Al Reem Biosphere Reserve

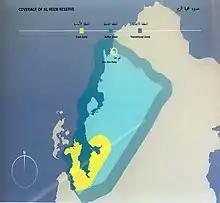
Al Reem Biosphere Reserve

Al Reem Biosphere Reserve is an inhabited area of 120,000 hectares in northwest Qatar that includes semi-arid desert landscapes that are home to gazelles and Arabian oryx, among other wildlife. It is one of 24 UNESCO Biosphere Reserves in the Middle East (World Network of Biosphere Reserves in the Arab States). It was established in 2005 and accounts for approximately 10% of Qatar's land area. It was recognized by UNESCO in 2007.